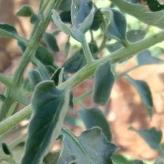
Crop: Tomato
Condition: virosis-d